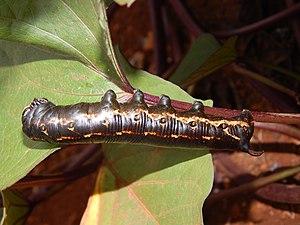
La culture de la patate douce se pratique dans toutes les régions tropicales et subtropicales du monde, dans une bande allant de 30° de latitude Nord à 30° de latitude Sud. Cette culture s'étend sur une surface totale de 9,2 millons d'hectares, dans plus de 115 pays, pour un rendement moyen en tubercules de 12,3 tonnes par hectare.
La patate, ou patate douce, est une espèce de plantes dicotylédones de la famille des Convolvulaceae, tribu des Ipomoeeae, vraisemblablement originaire d'Amérique tropicale. C'est une plante herbacée vivace dont la culture est très répandue dans toutes les régions tropicales et subtropicales, où on la cultive principalement pour ses tubercules comestibles, riches en amidon. Le terme « patate » désigne aussi par métonymie les tubercules produits par cette plante. La patate est un cultigène hexaploïde, inconnu à l'état sauvage, cependant on a découvert en Amérique du Sud des formes sauvages tétraploïdes d’Ipomoea batatas.
Les ravageurs de la patate douce sont principalement des insectes responsables par eux-mêmes de dommages aux cultures de patates douces, et qui peuvent aussi être les vecteurs de maladies virales et bactériennes, outre les maladies cryptogamiques que favorisent ces dégâts. Beaucoup d'entre eux sont polyphages, mais certains insectes sont spécifiques des Convolvulaceae. Ces insectes appartiennent à de nombreuses espèces ; des acariens et des mammifères sont également causes de semblables dommages.